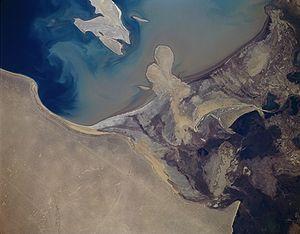
L'Amou-Daria est un fleuve d'Asie centrale du bassin endoréique de la mer d'Aral.
L'Ouzbékistan est un pays d'Asie centrale d'une superficie de 447 400 km² s'étendant de 1 425 km d'ouest en est et de 930 km du nord au sud. Ses voisins sont le Kazakhstan au nord, le Kirghizistan et le Tadjikistan à l'est, le Turkménistan au sud-ouest et l'Afghanistan au sud. Il est l'un des plus grands pays d'Asie centrale, et est le seul à avoir des frontières avec tous les pays de cette région.